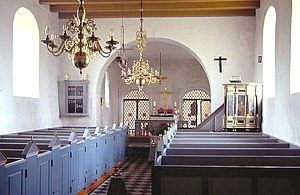
Højbjerg Kirke
Døbefonten
Højbjerg Kirke, kirkerummet set mod øst
Højbjerg Kirke Højbjerg Sogn i det tidligere Lysgård Herred, Viborg Amt, nu Viborg Kommune. Den østlige del af koret og skib er opført i romansk tid af granitkvadre over skråkantsokkel. Begge de retkantede døre er bevaret, norddøren tilmuret med tagformet overligger, syddøren i brug, begge har profileret tærskelsten. Tårnet blev opført i sengotisk tid. I 1700-tallet opførtes våbenhuset og i 1723 lod Janus Friedenreich og Anne Margrethe Linde et gravkapel opføre i forlængelse af koret mod øst, på den nuværende østgavl ses et sandstensrelief med våben og årstal. I 1747 lod Janus Friedrich og Anne Margrethe Linde tårnet ombygge. Kirken blev istandsat i 1941-42.